History of anthropometry

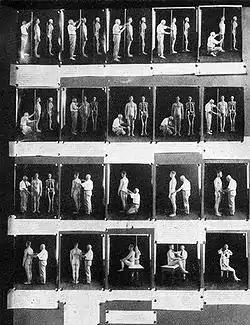
Anthropometry demonstrated in an exhibit from a 1921 eugenics conference

Phylogeography is the science of identifying and tracking major human migrations, especially in prehistoric times. Linguistics can follow the movement of languages and archaeology can follow the movement of artefact styles but neither can tell whether a culture's spread was due to a source population's physically migrating or to a destination population's simply copying the technology and learning the language. Anthropometry was used extensively by anthropologists studying human and racial origins: some attempted racial differentiation and classification, often seeking ways in which certain races were inferior to others. Nott translated Arthur de Gobineau's "An Essay on the Inequality of the Human Races" (1853–1855), a founding work of racial segregationism that made three main divisions between races, based not on colour but on climatic conditions and geographic location, and privileged the "Aryan" race. Science has tested many theories aligning race and personality, which have been current since Boulainvilliers (1658–1722) contrasted the "Français" (French people), alleged descendants of the Nordic Franks, and members of the aristocracy, to the Third Estate, considered to be indigenous Gallo-Roman people subordinated by right of conquest.